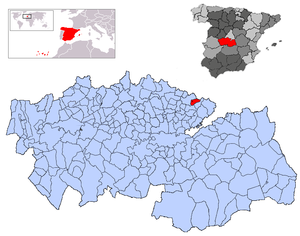
Yeles est une commune d'Espagne de la province de Tolède dans la communauté autonome de Castille-La Manche.